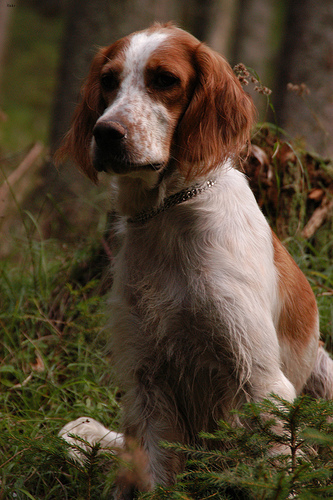
Animal: dog
Breed: english_setter